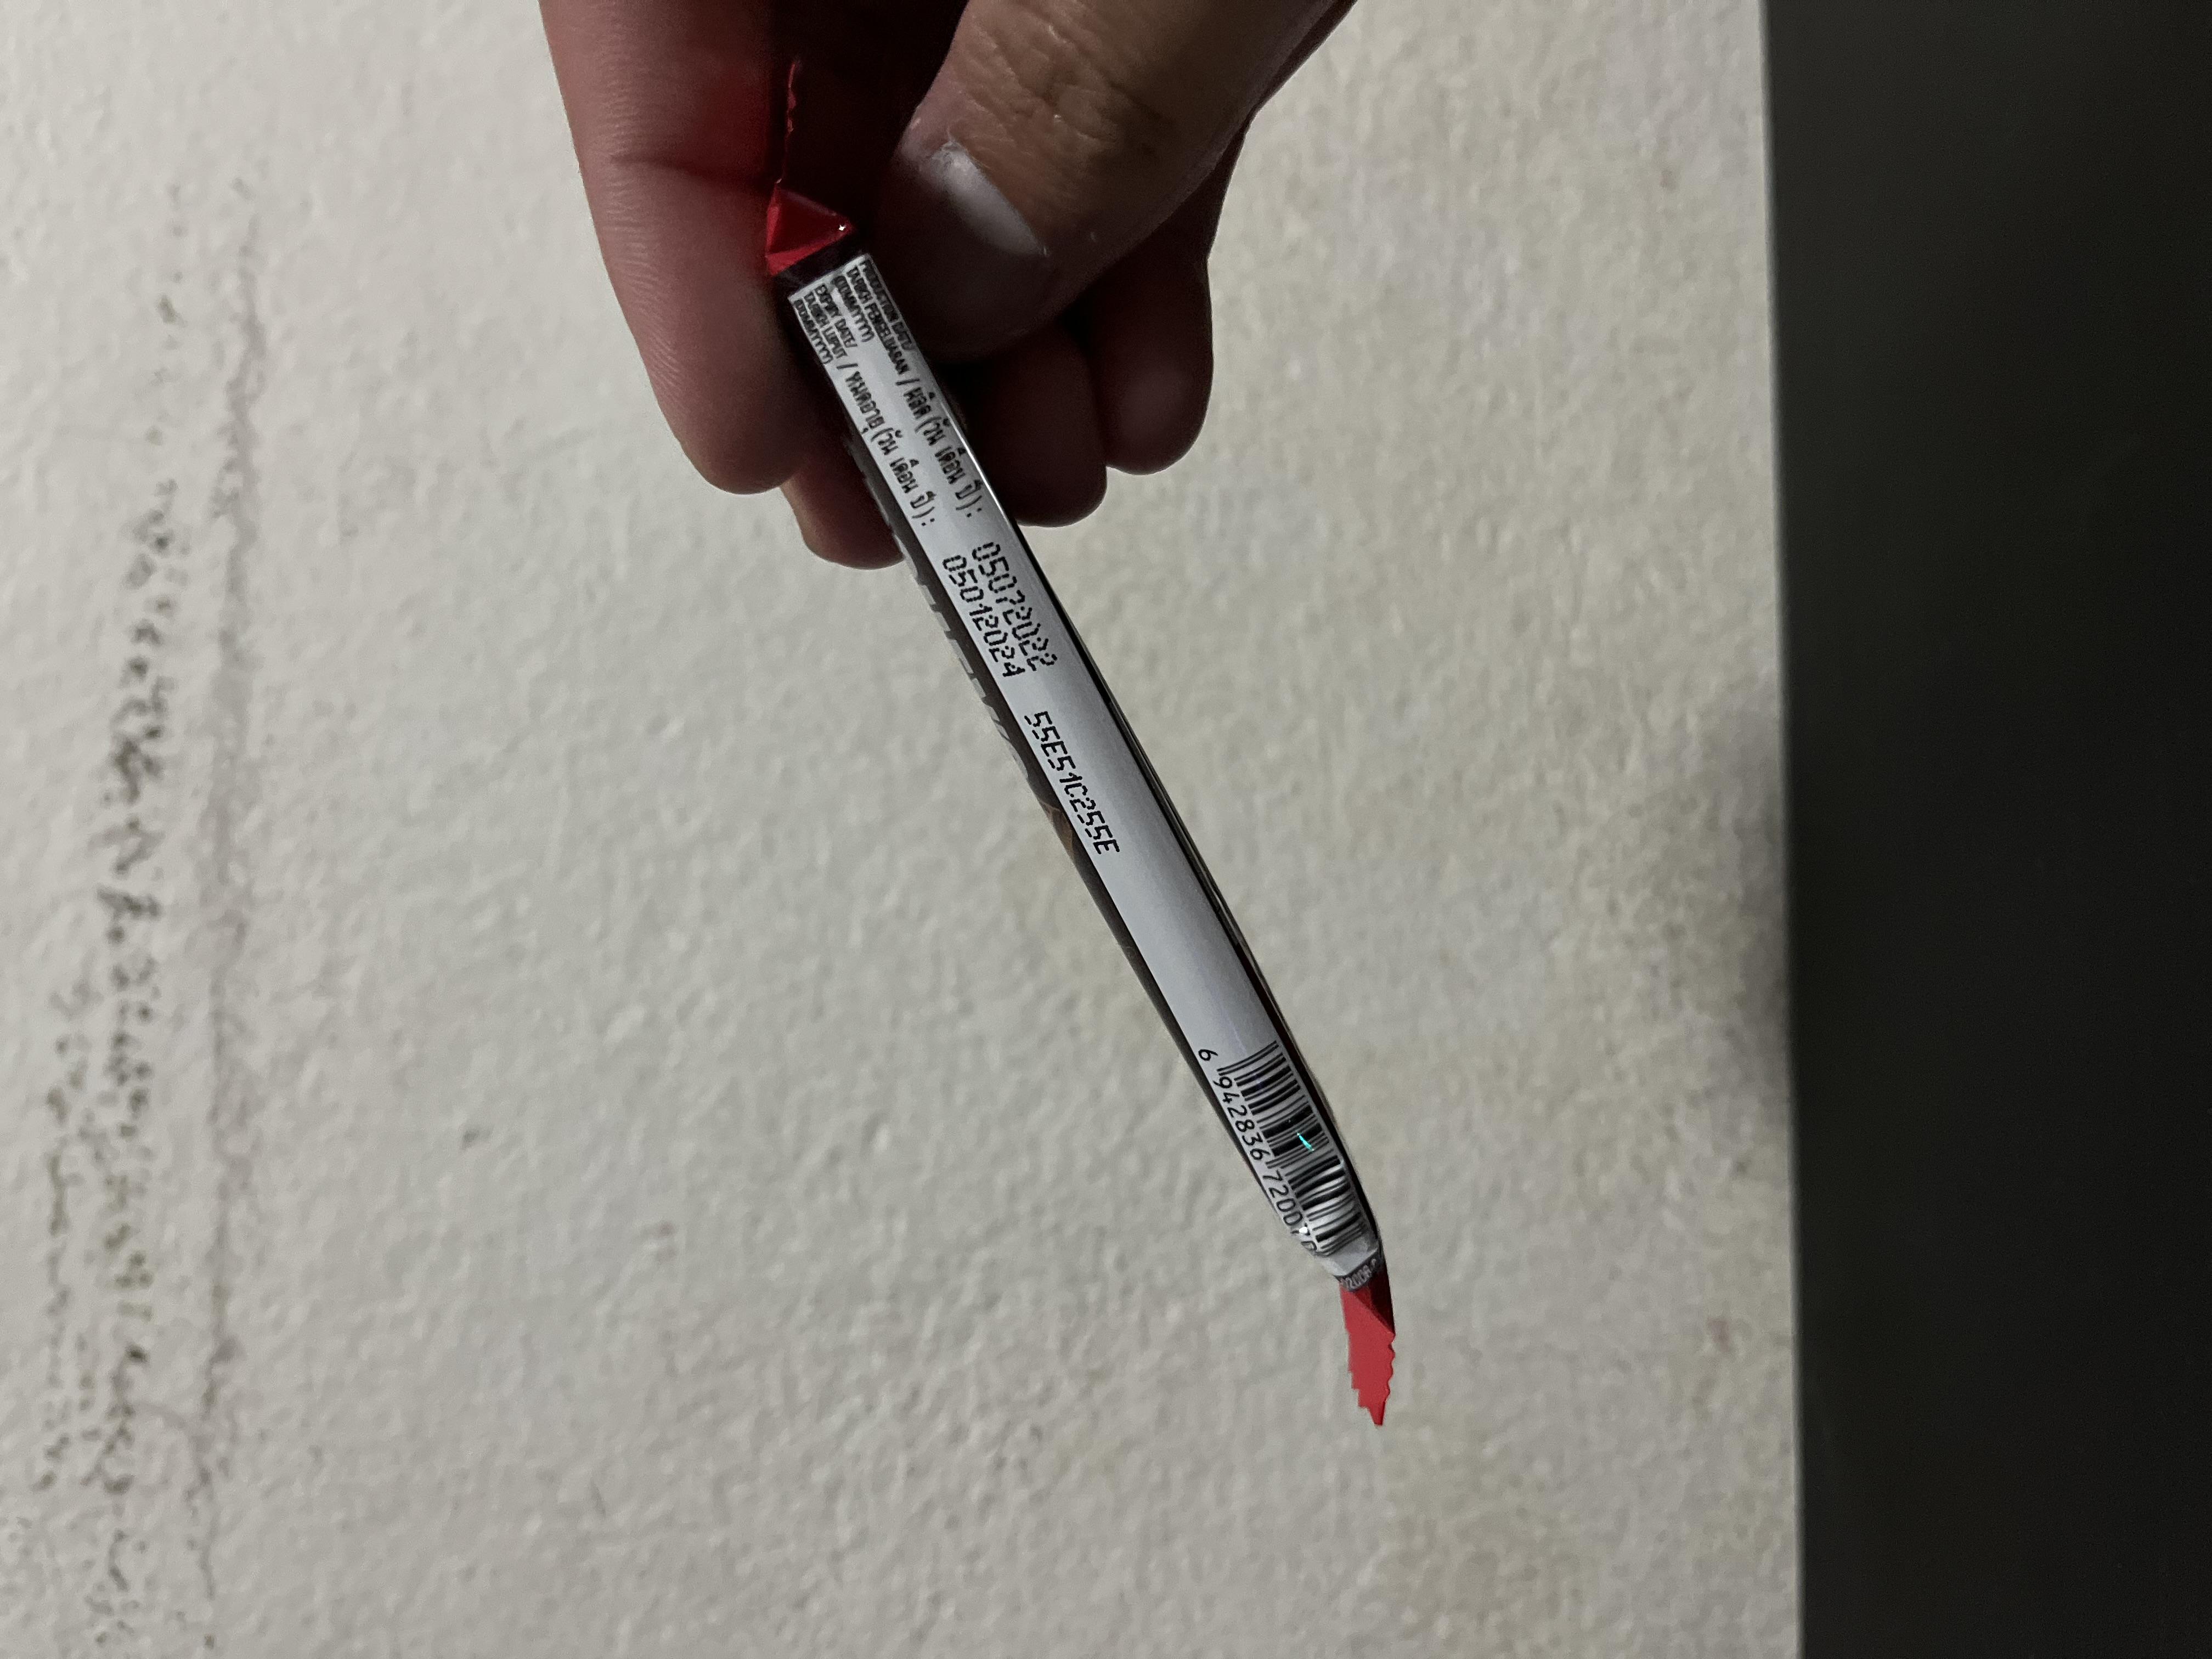
Label: plastics